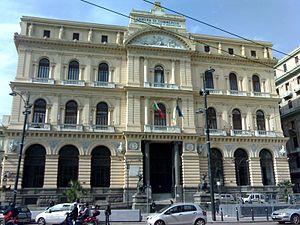
Le Palais de la Bourse est un palais monumental de Naples situé sur la piazza Giovanni Bovio, appelée par le passé piazza della Borsa et qui est encore parfois appelée par ce nom.